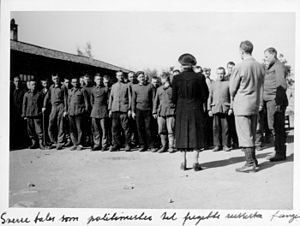
Sovjetfangerne i Norge under 2. verdenskrig / Befrielse (maj 1945)
De befriede sovjetiske krigsfanger møder de norske myndigheder i nærheden af Hamar i maj 1945.